Udham Singh Nagoke

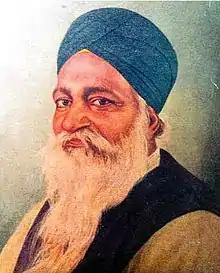

Udham Singh Nagoke was a freedom fighter, Jathedar of Akal Takht and member of Rajya Sabha.